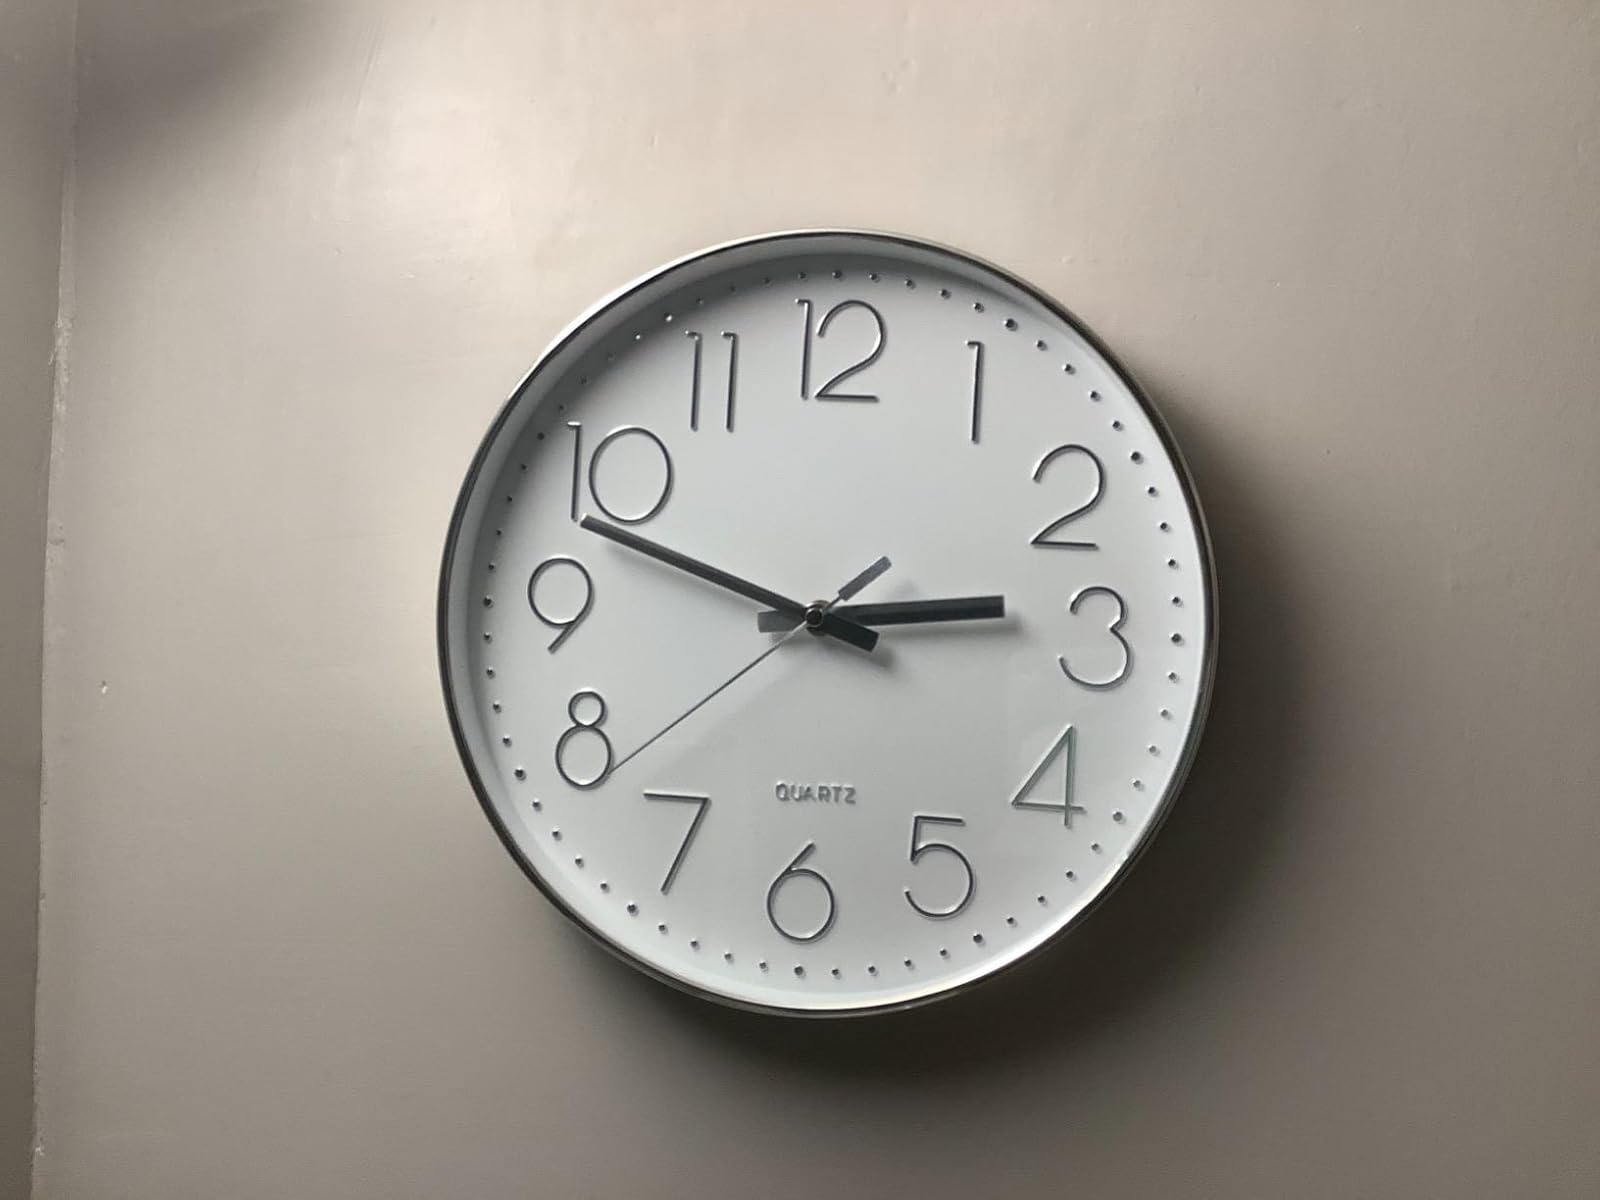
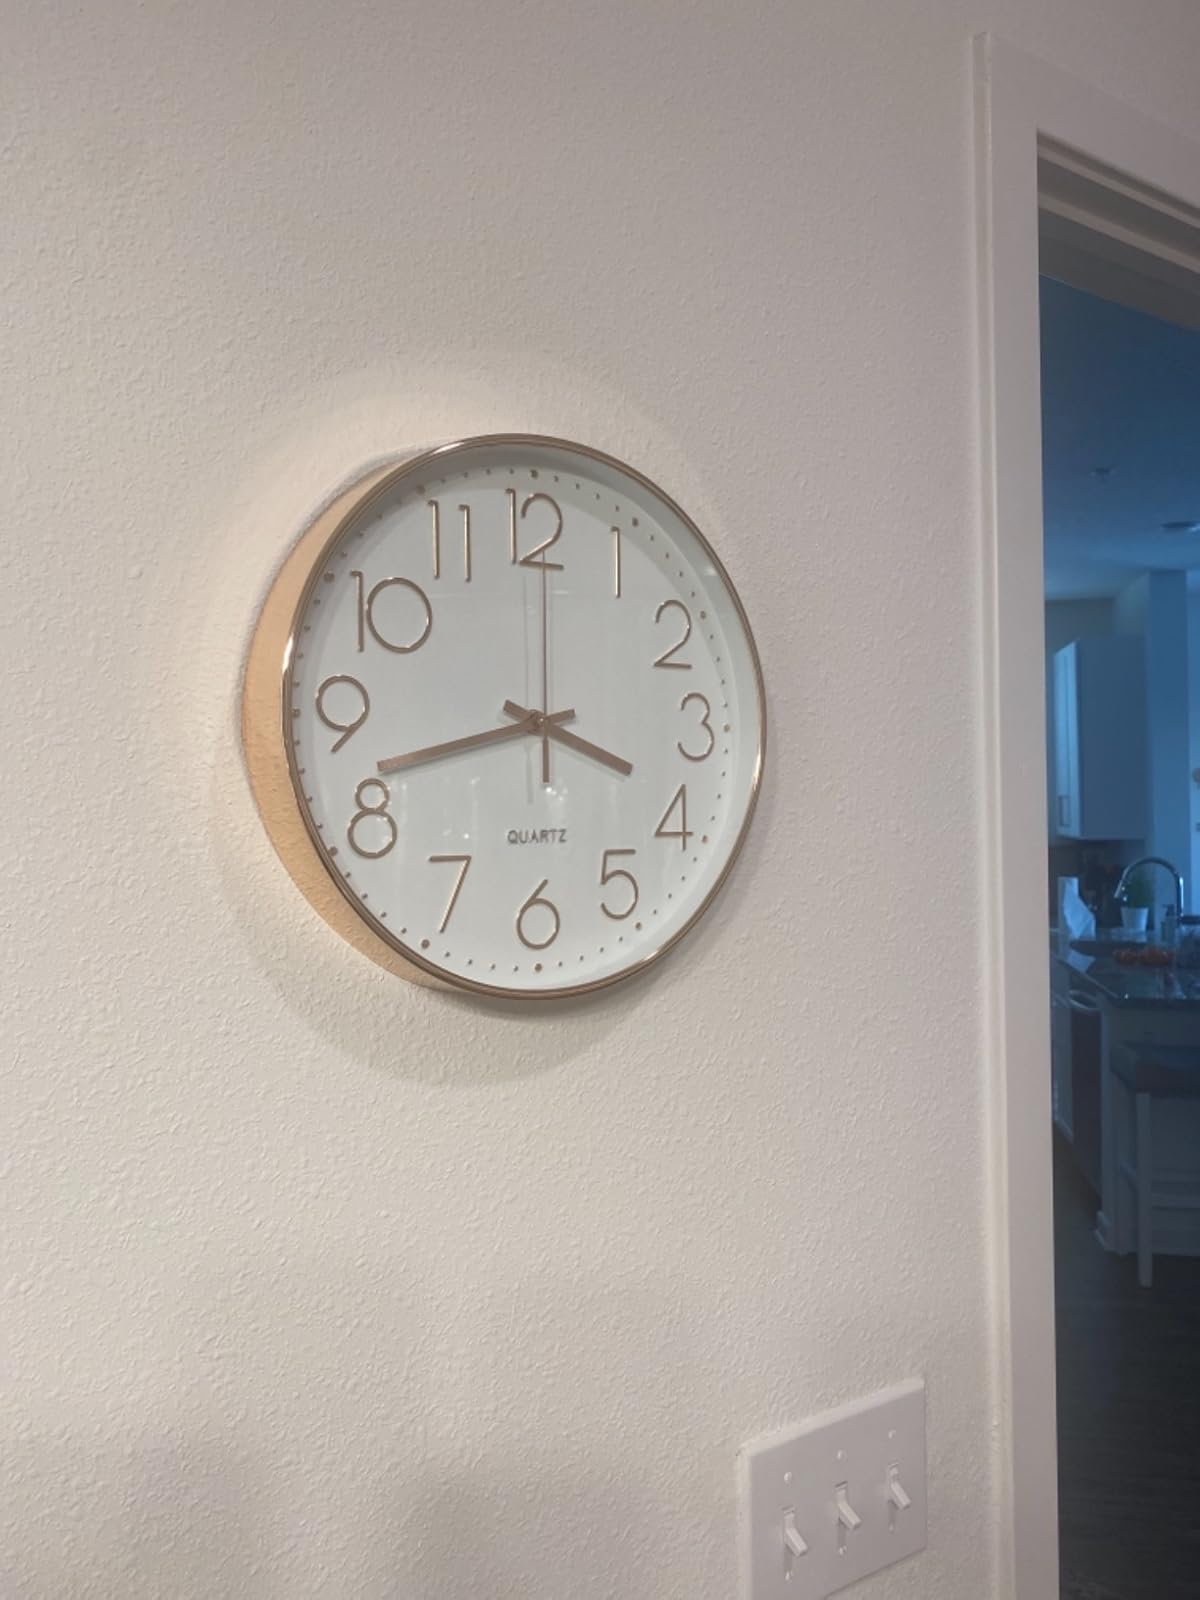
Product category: clock
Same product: no